Max Taut

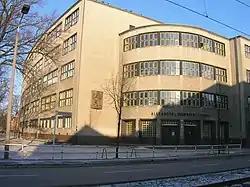
Berlin AvH-Oberschule

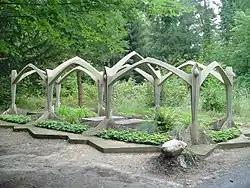
Expressionist grave in Stahnsdorf graveyard, 1920

Max Taut was born in Königsberg, the younger brother of Bruno Taut. He, his brother and Franz Hoffman formed Taut & Hoffman, an architecture firm in Berlin, In the 1920s, Max Taut was particularly known for his office buildings for trade unions. Between 1922 and 1925, he built one house a year on Hiddensee island, each one very different from the others.